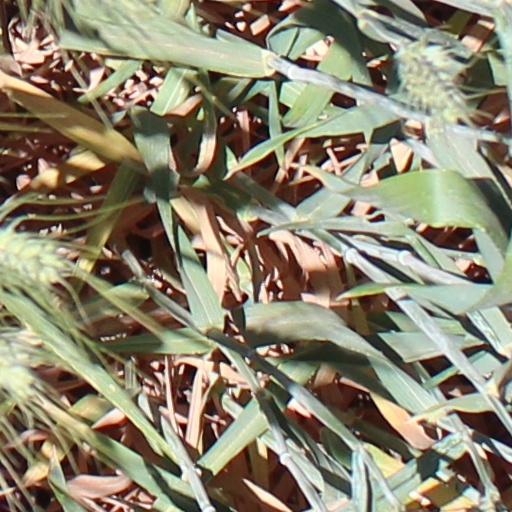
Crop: wheat